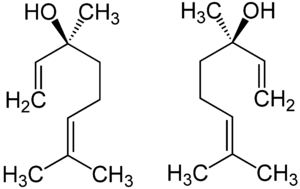
Linalool / Enantiomer
(S)-(+)-linalool (venstre) og (R)-(–)-linalool (højre)
Linalool er et naturligt forekommende terpenalkohol, som findes i mange blomster og krydderiplanter. Det bruges i stor stil som parfumestof i mange kommercielle produkter. Det kaldes også for β-linalool, linalylalkohol, linaloyloxid, p-linalool, allo-ocimenol og 3,7-Dimethyl-1,6-octadien-3-ol. Det officielle danske systematiske navn er 3,7-dimethyl-oct-1,6-dien-3-ol.